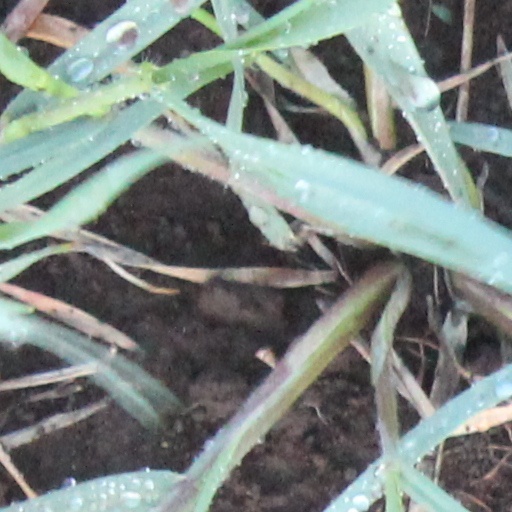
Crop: wheat